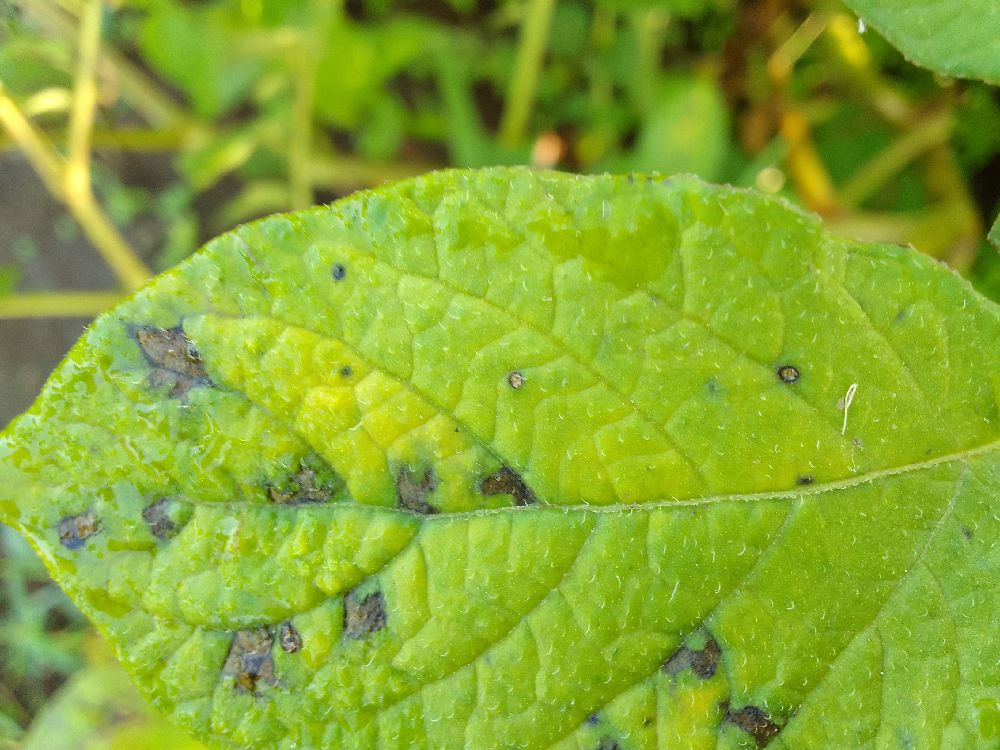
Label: Early blight